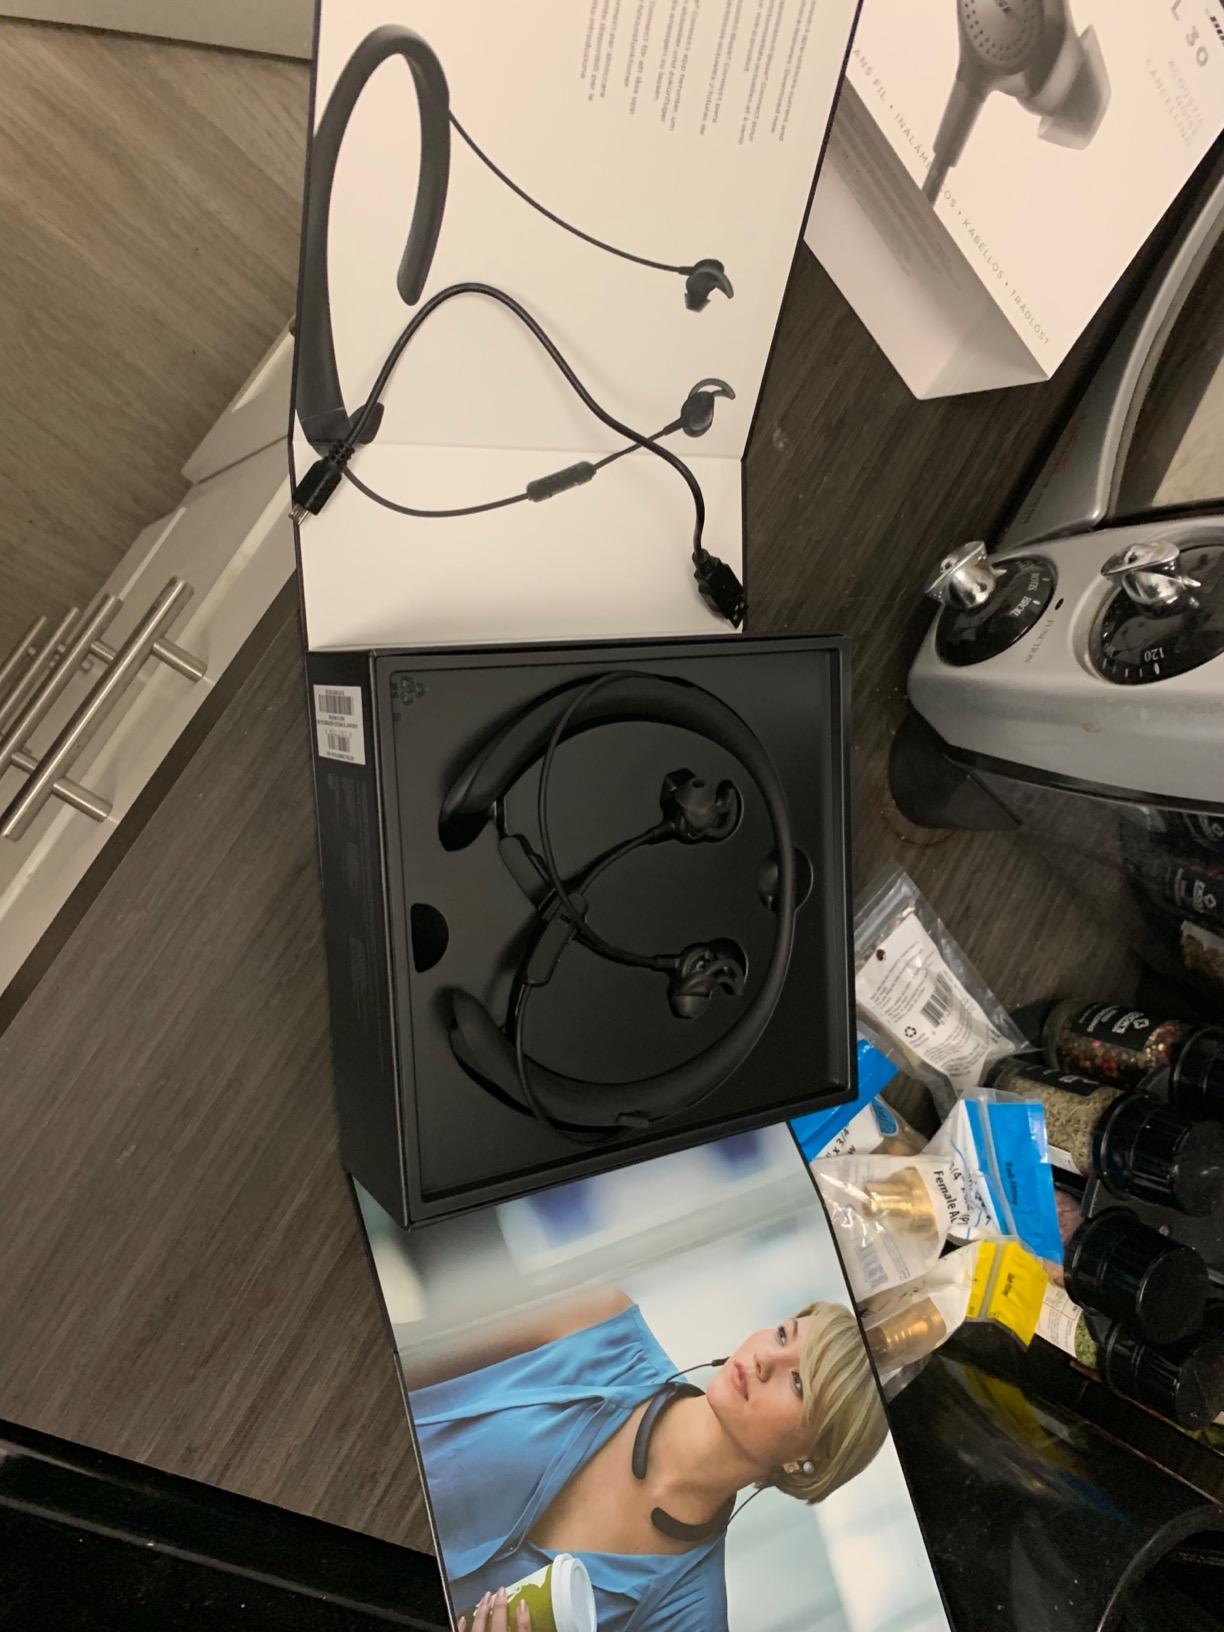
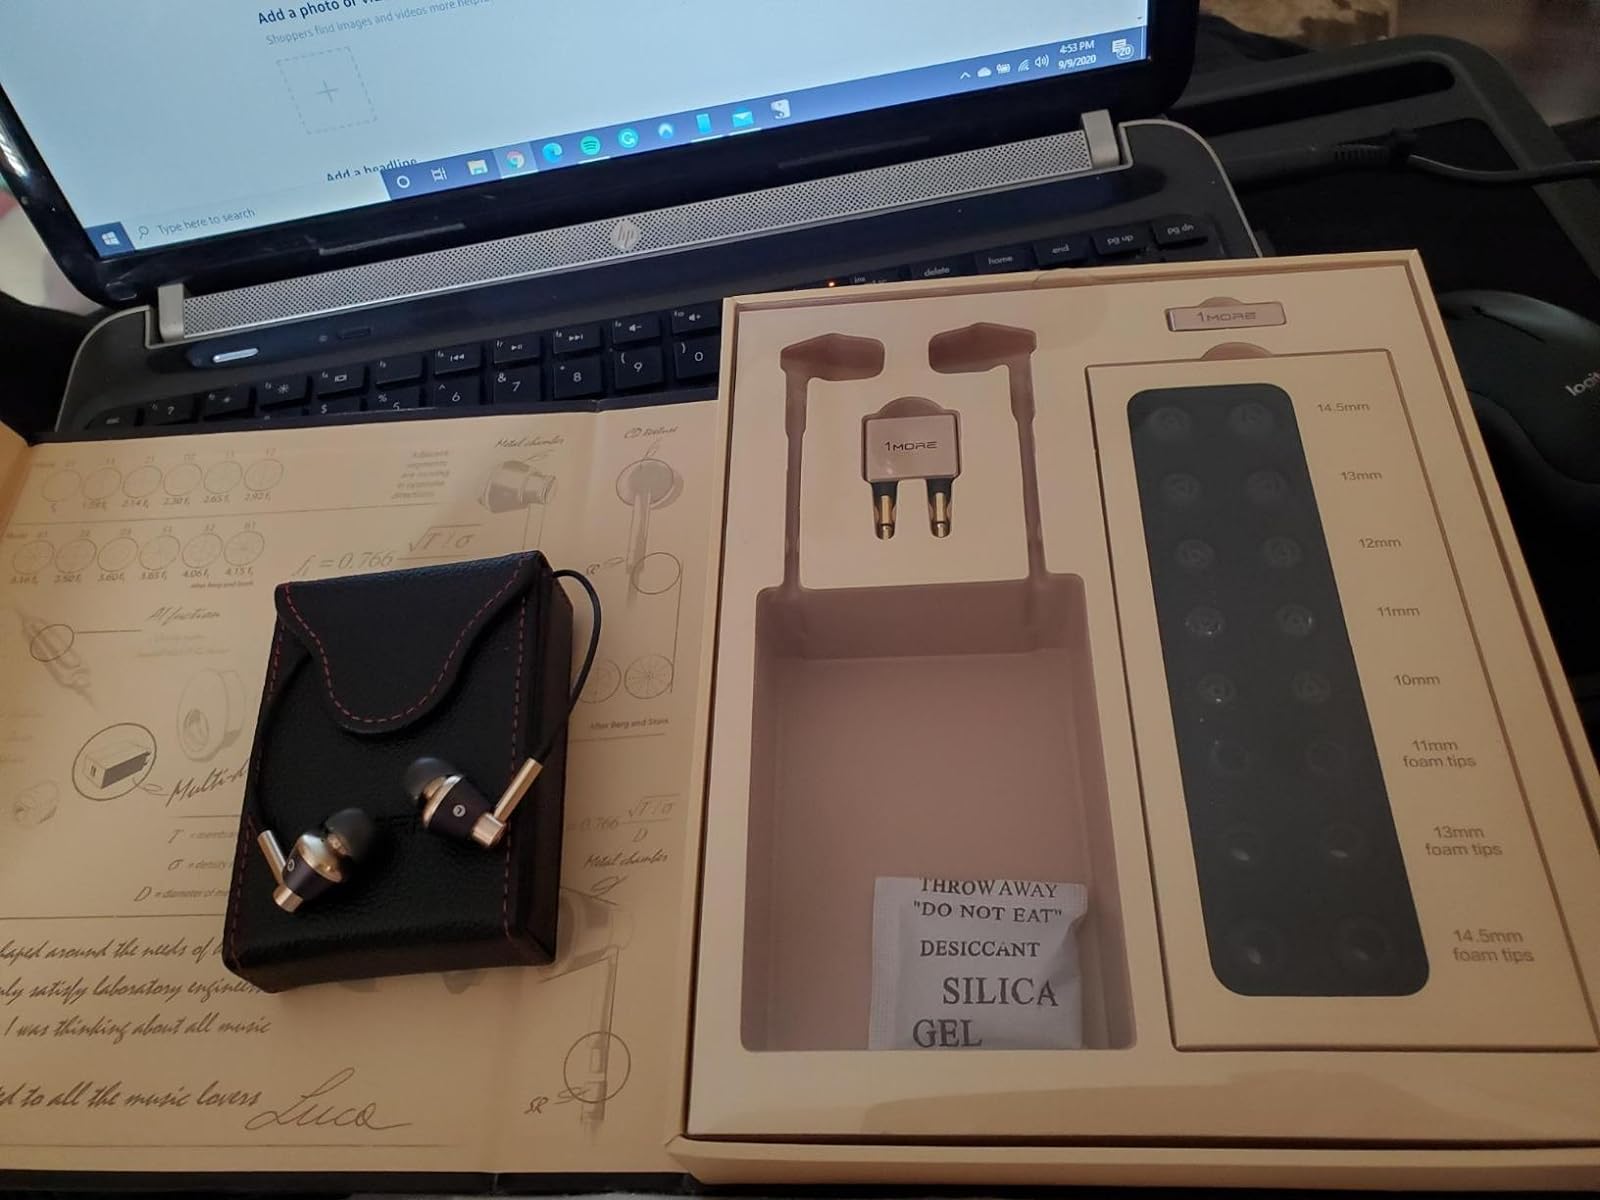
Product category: headphones
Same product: no